Lê Lợi

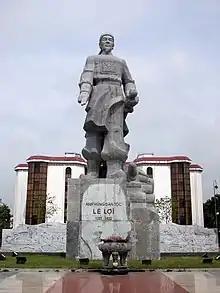
Lê Lợi statue in front of the Municipal Hall of Thanh Hóa Province, the place of his birth

Lê Lợi (chữ Hán: 黎利; 10 September 1385 – 5 October 1433), also known by his temple name as Lê Thái Tổ (黎太祖) and by his pre-imperial title Bình Định vương (平定王; "Prince of Pacification"), was a Vietnamese rebel leader who founded the Later Lê dynasty and became the first king of the restored kingdom of Đại Việt after the country was conquered by the Ming dynasty. In 1418, Lê Lợi and his followers rose up against Ming rule. He was known for his effective guerrilla tactics, including constantly moving his camps and using small bands of irregulars to ambush the larger Ming forces. Nine years later, his resistance movement successfully drove the Ming armies out of Vietnam and restored Vietnamese independence. Lê Lợi is among the most famous figures of Vietnamese history and one of its greatest heroes.